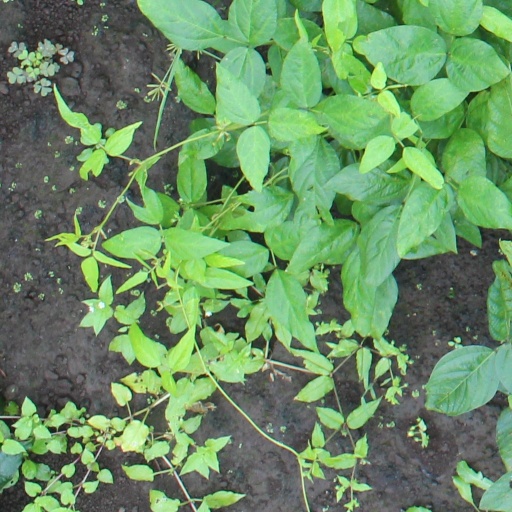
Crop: soybean